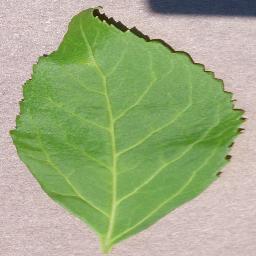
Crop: cherry
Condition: (including_sour)_healthy